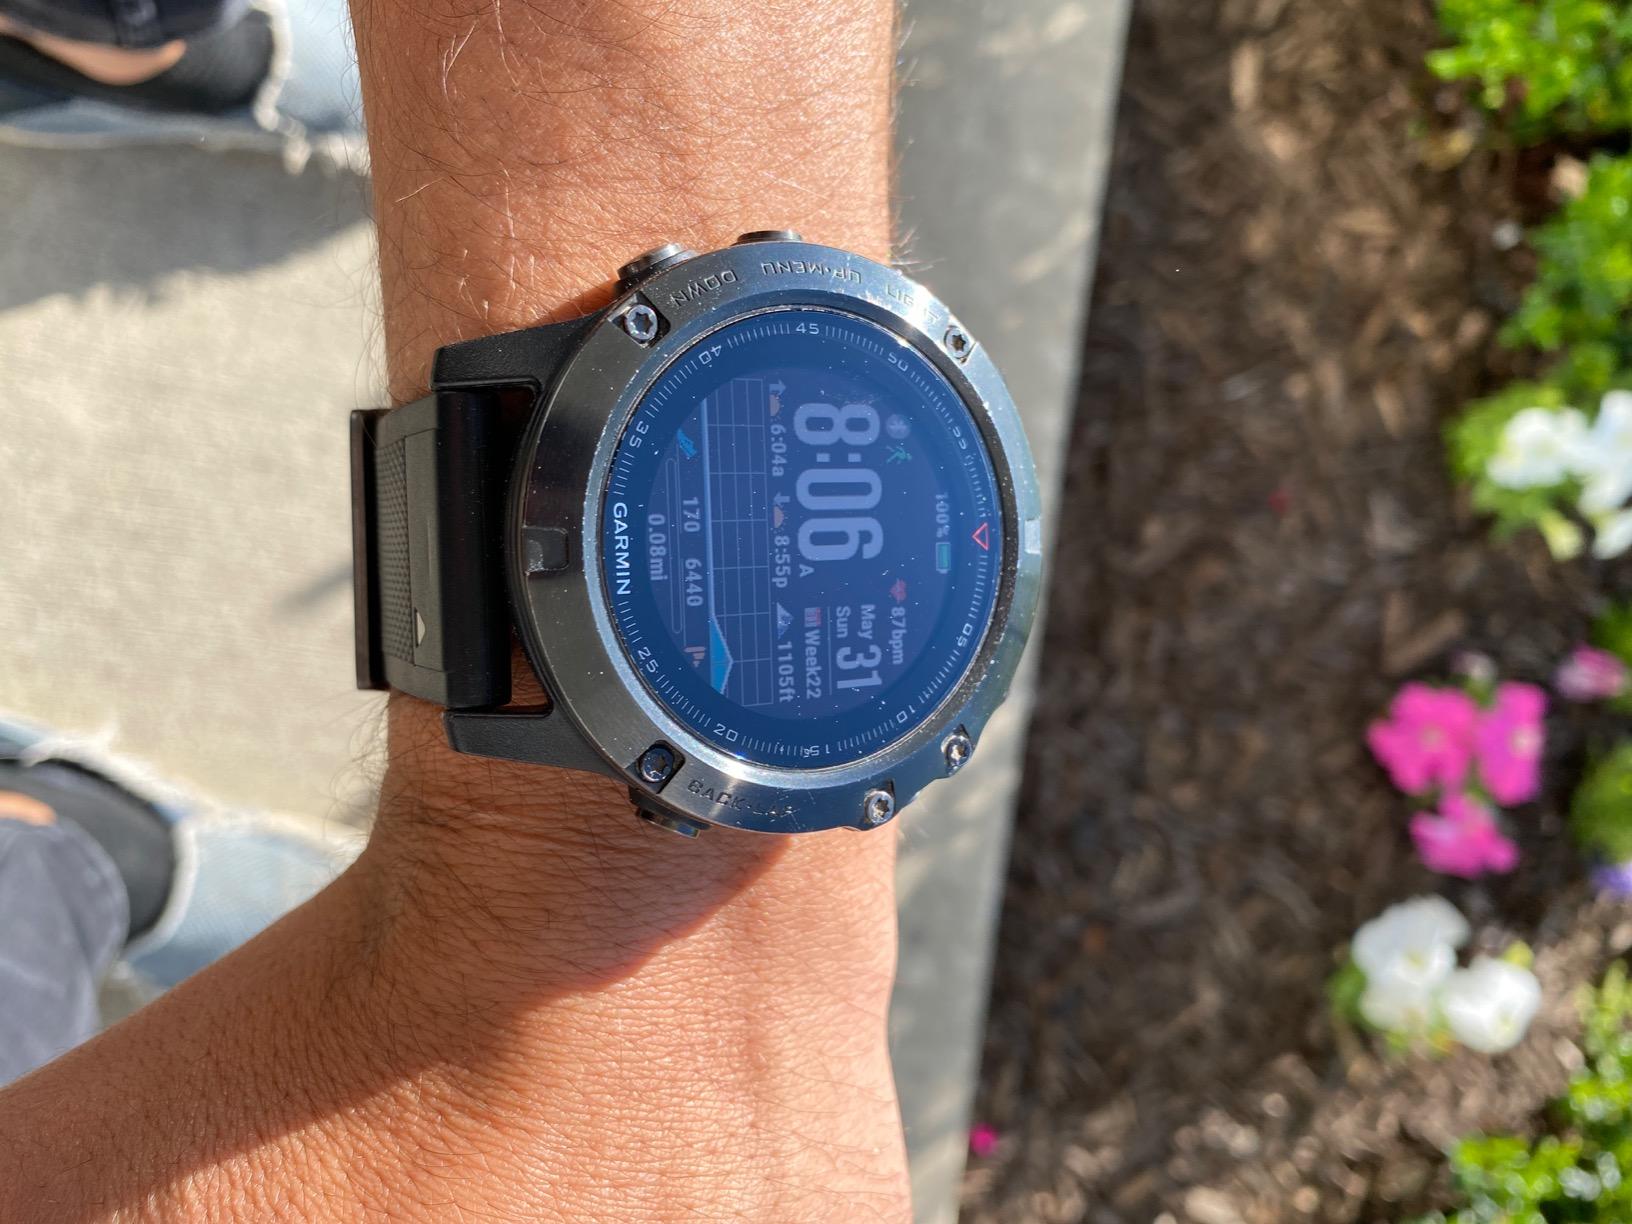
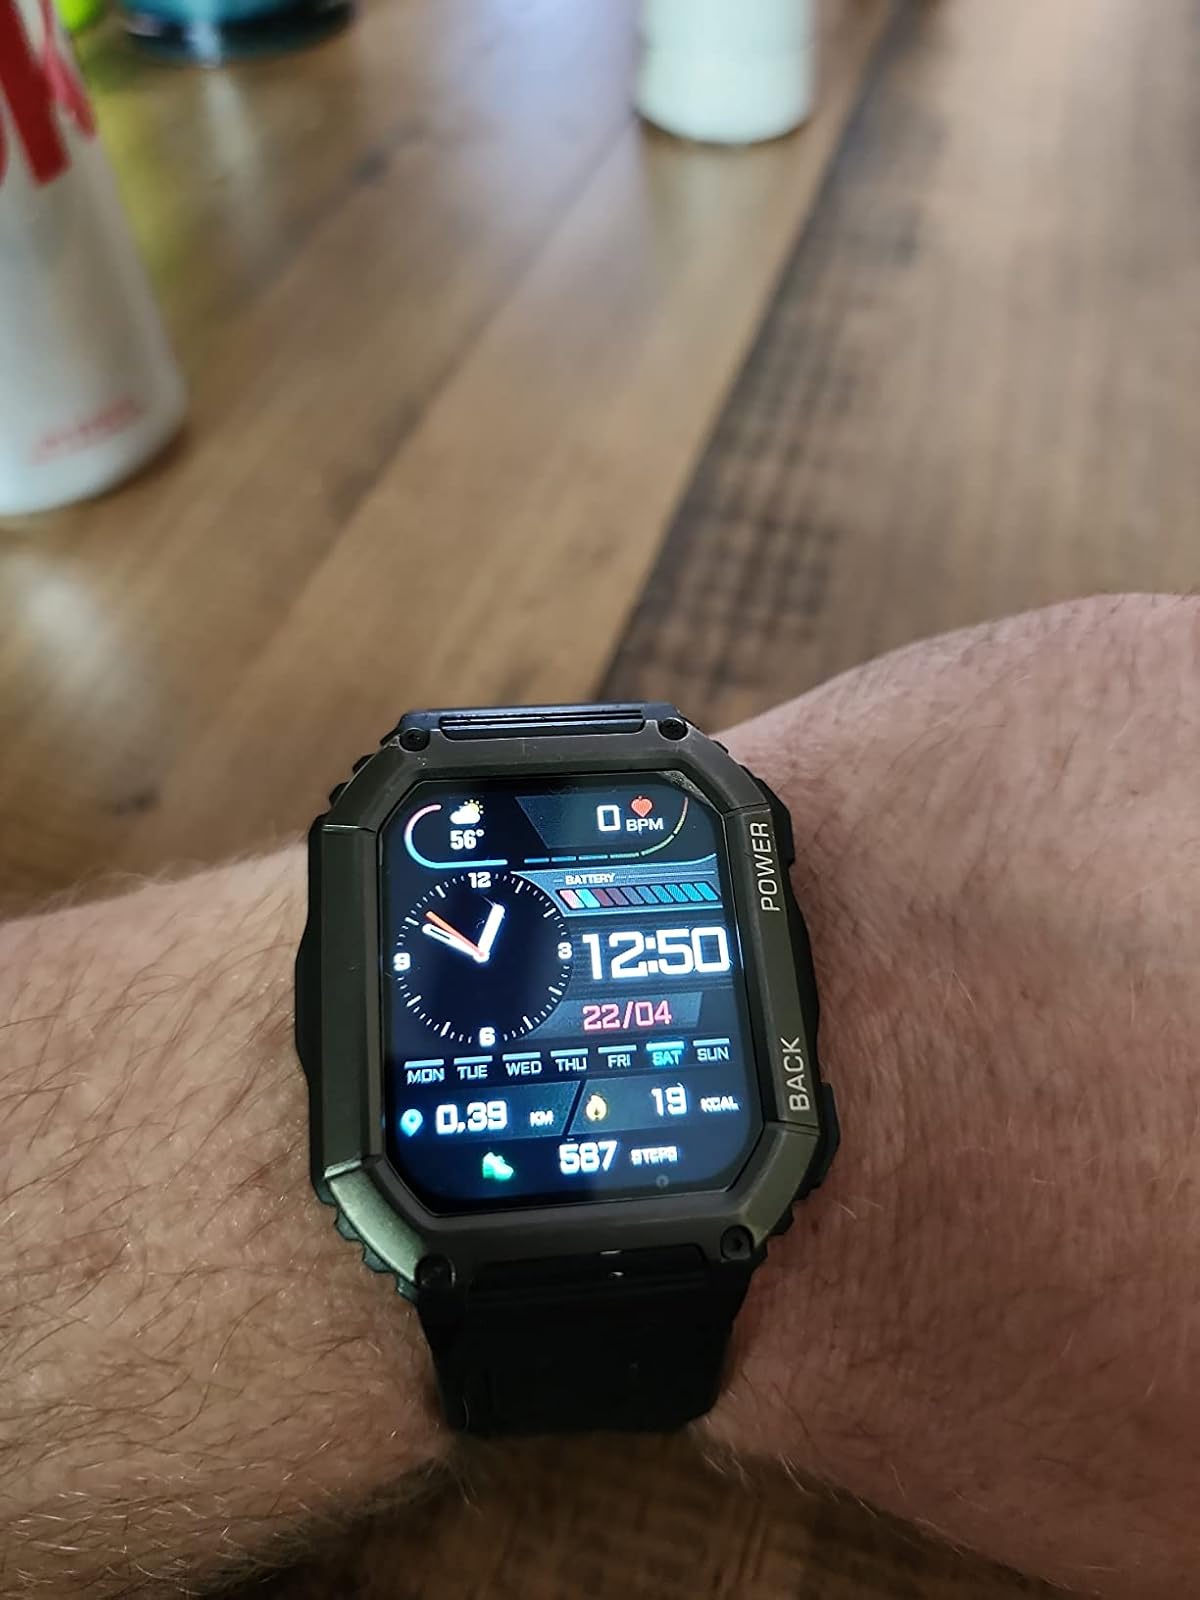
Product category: smartwatch
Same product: no